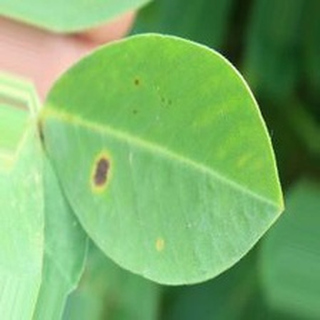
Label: groundnut_early_leaf_spot